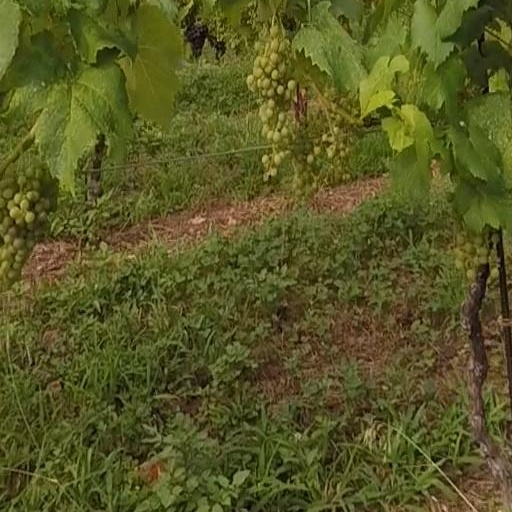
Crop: grape